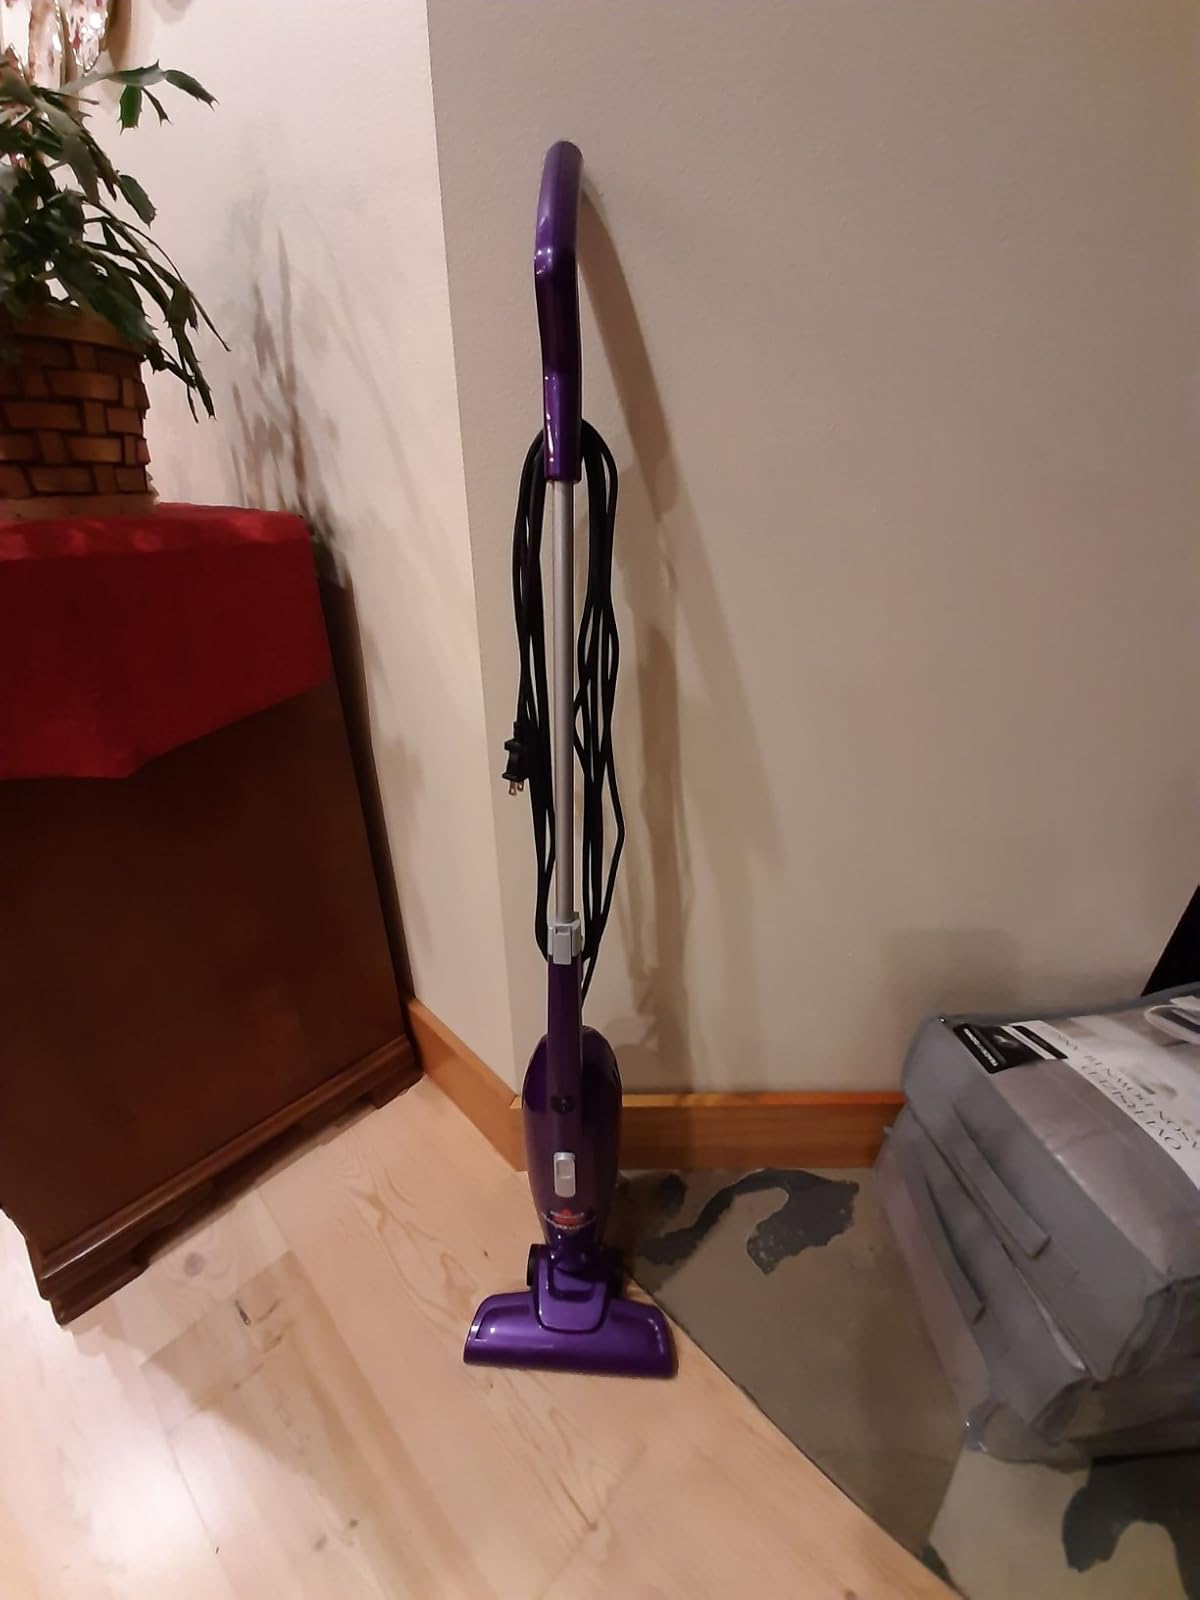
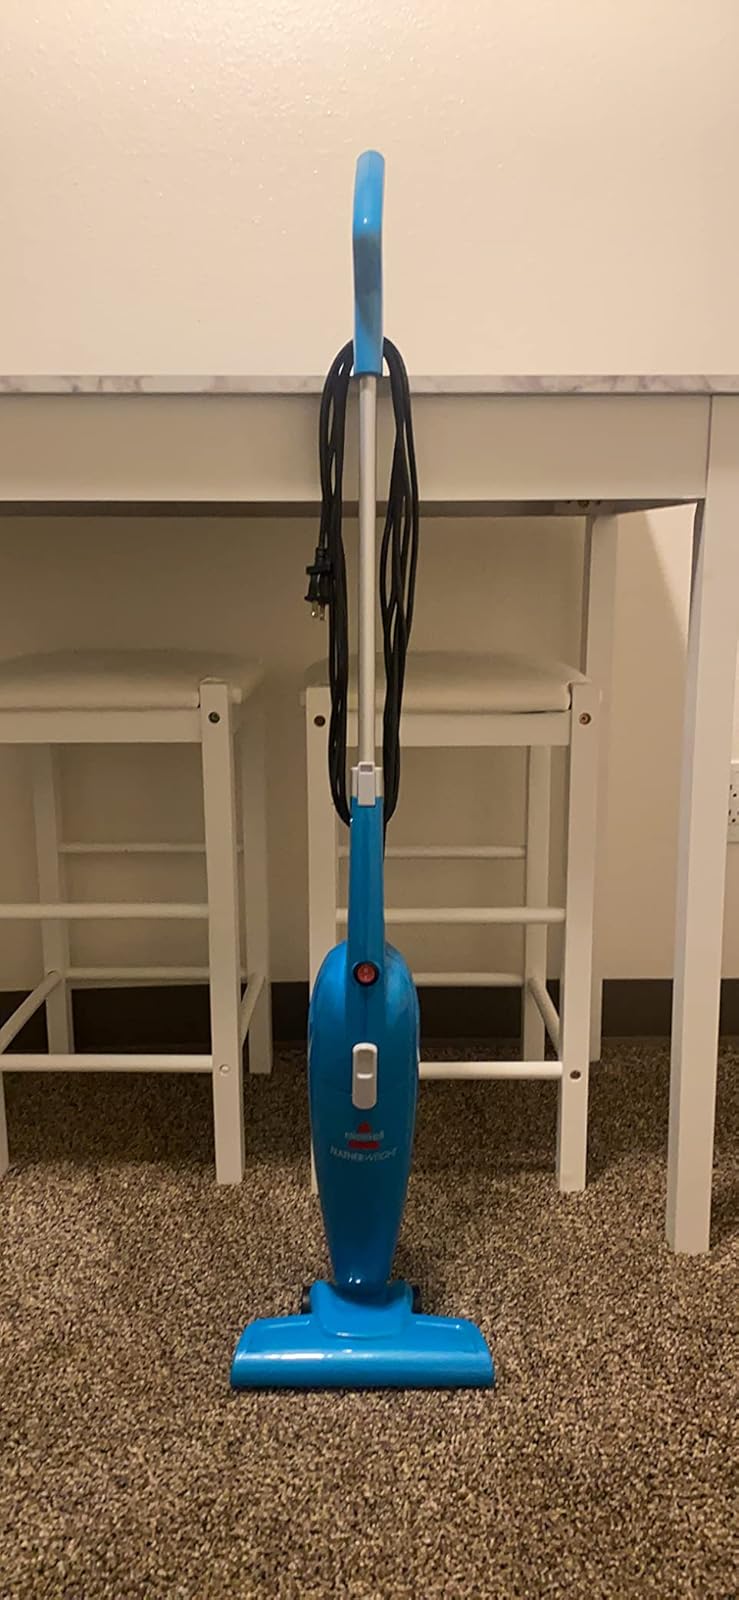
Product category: items_vacuum
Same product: no